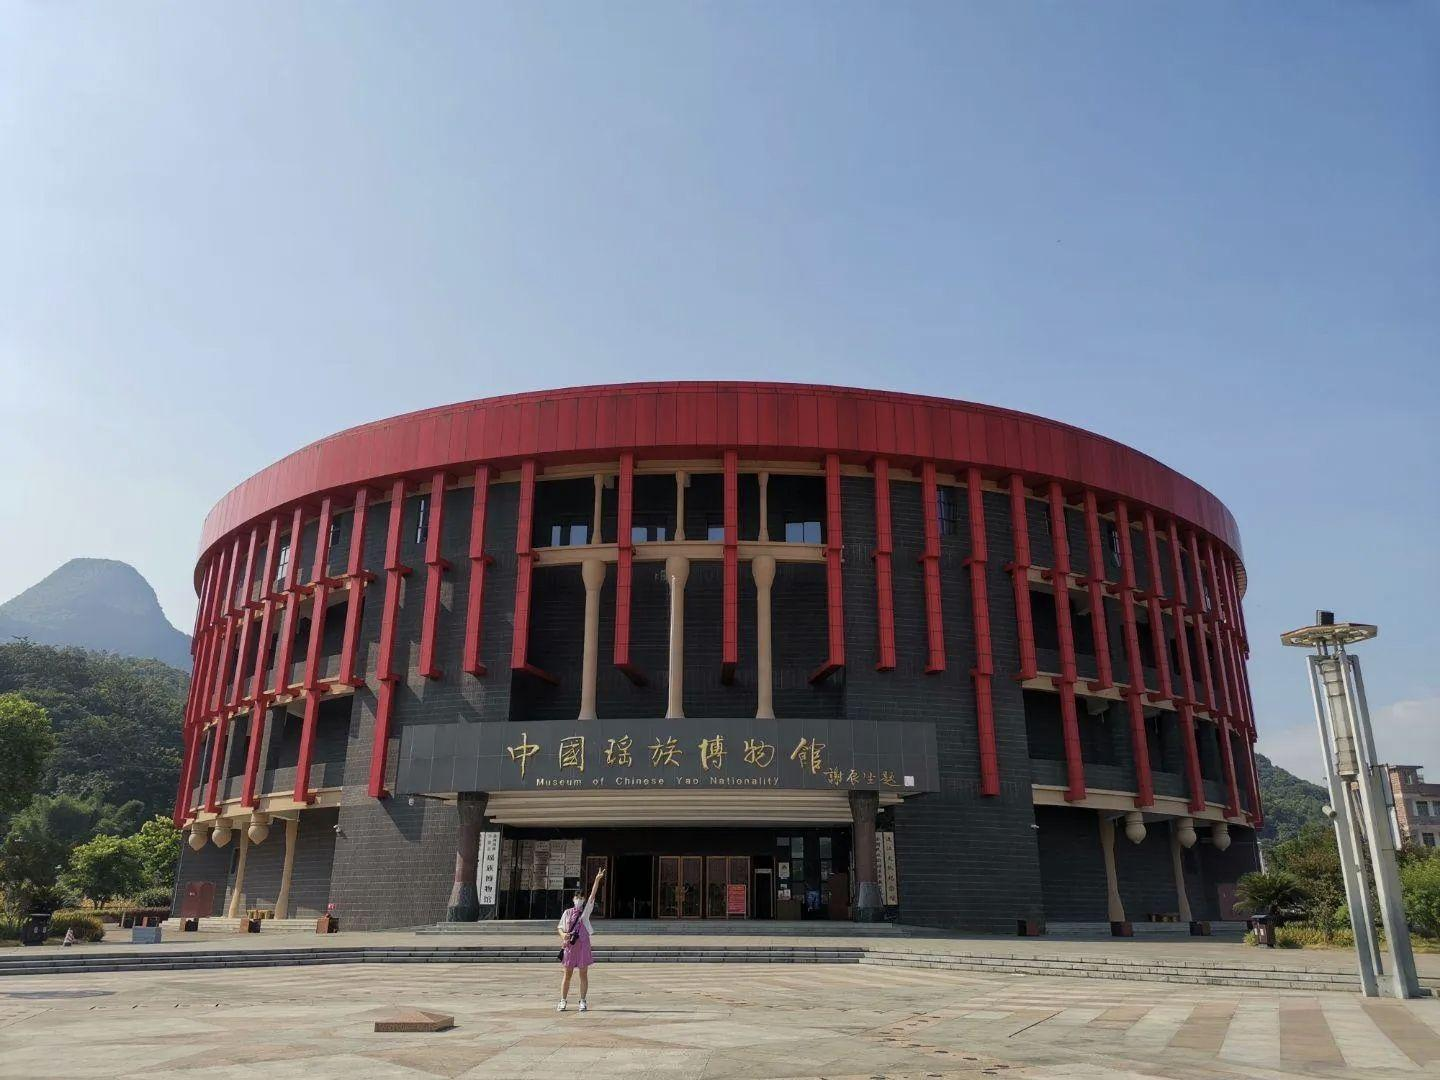
地标名称：连南瑶族自治县瑶族博物馆
所在城市：清远市·连南瑶族自治县